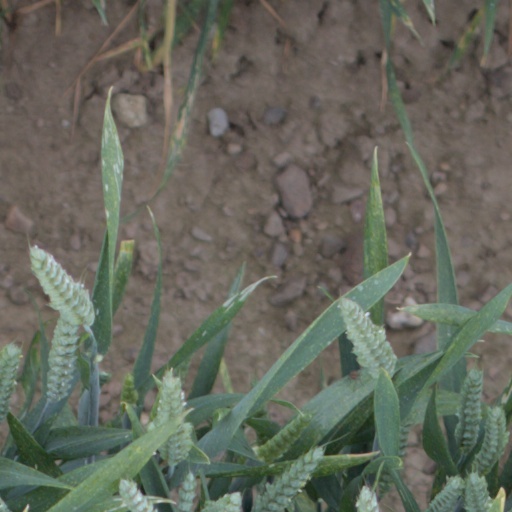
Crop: wheat